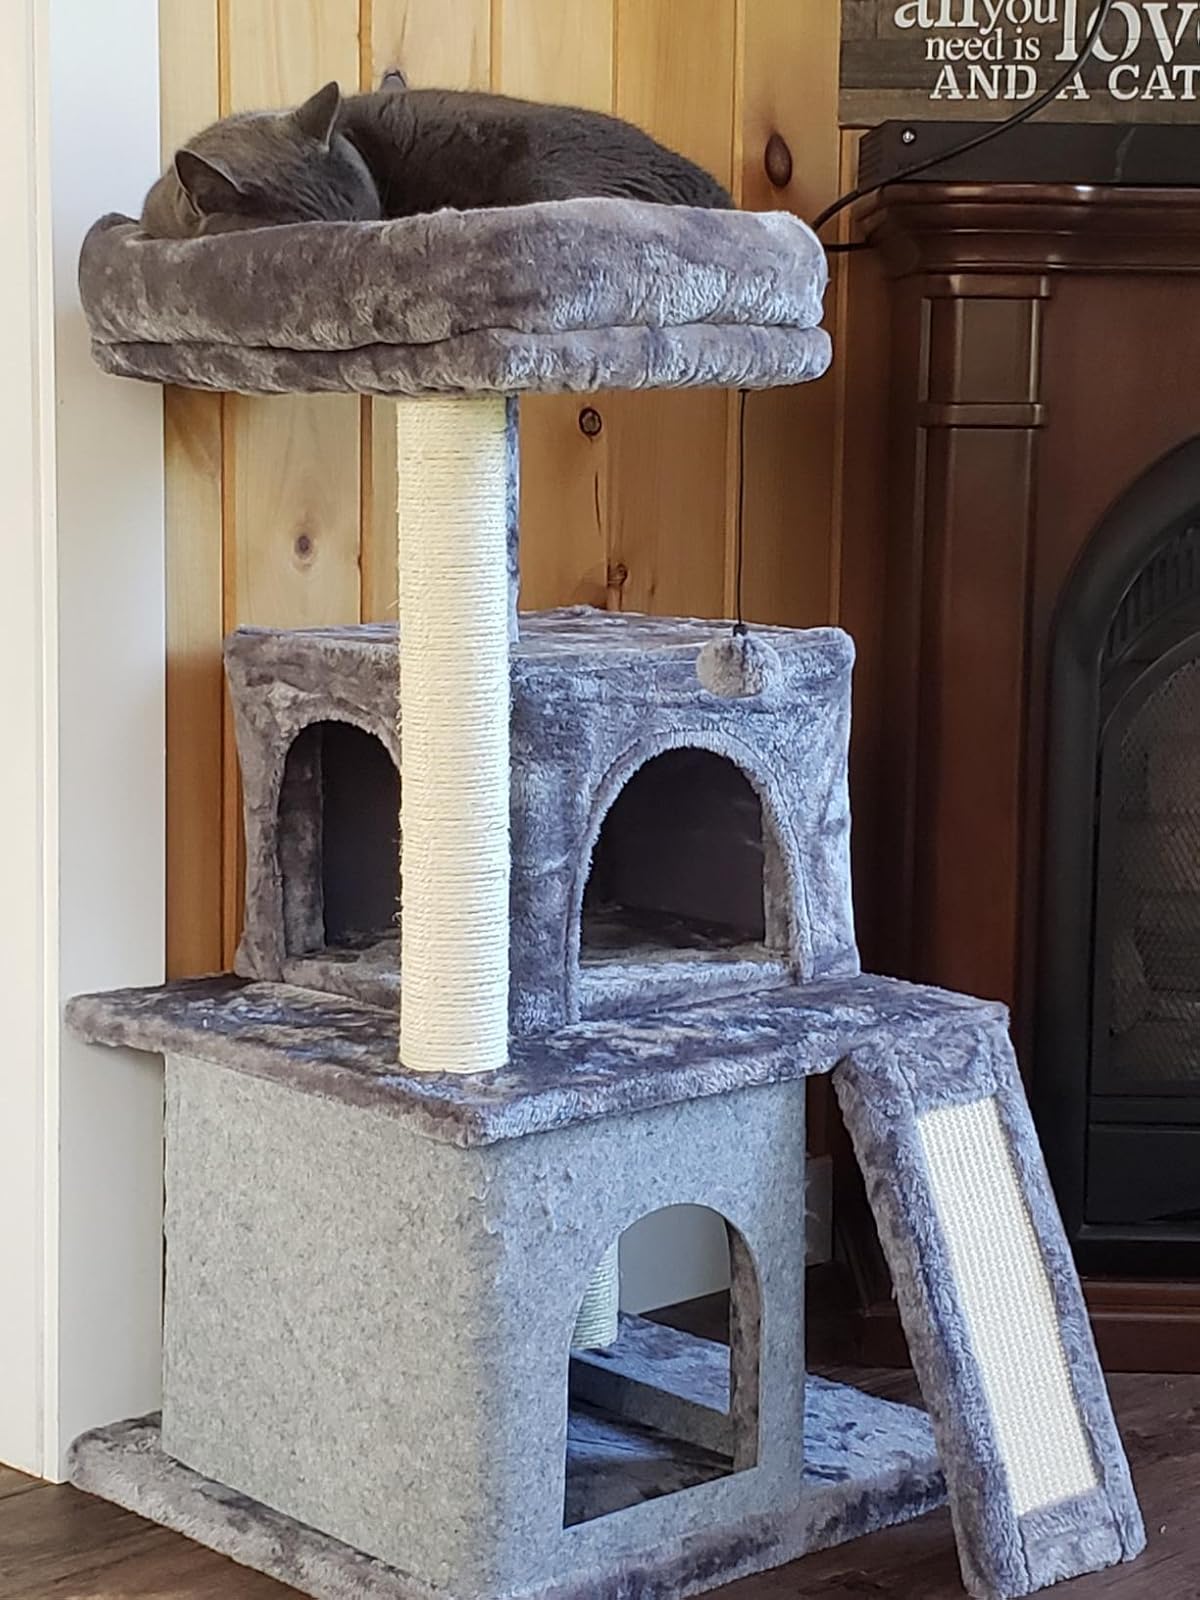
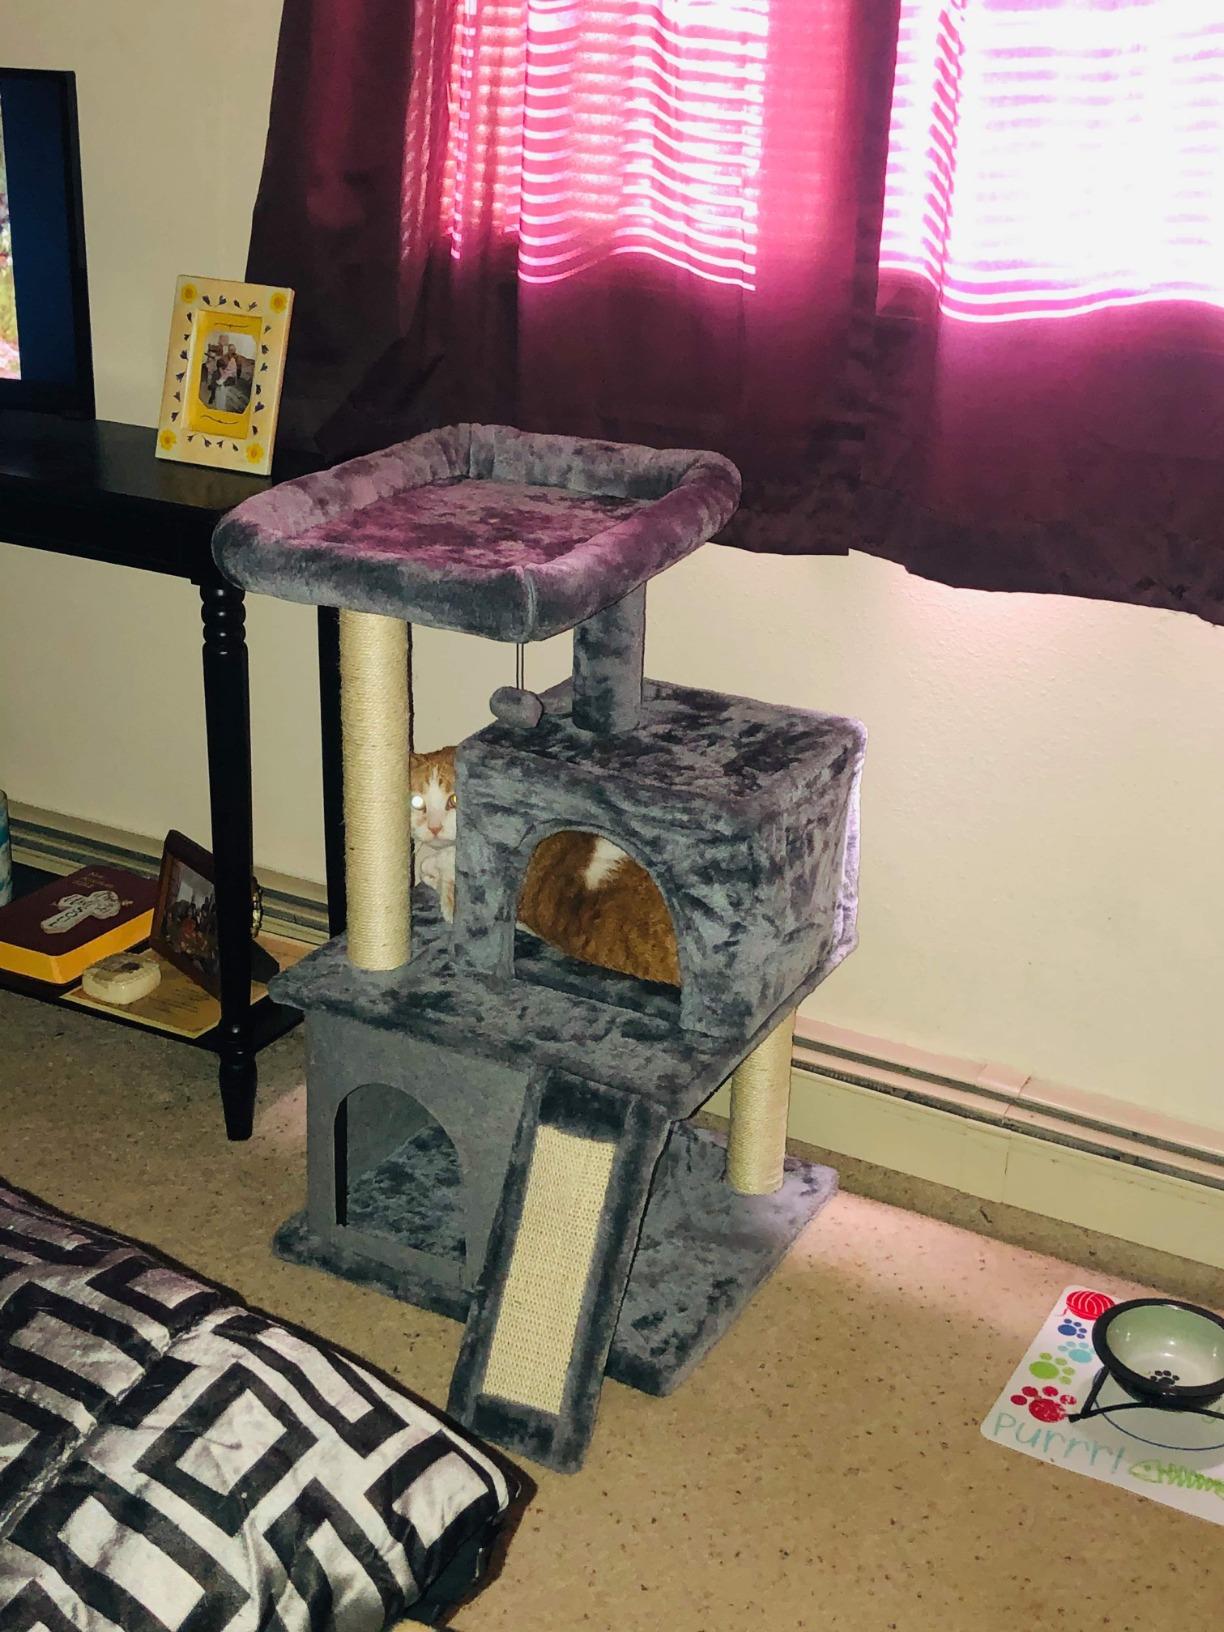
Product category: items_cat tree
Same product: yes